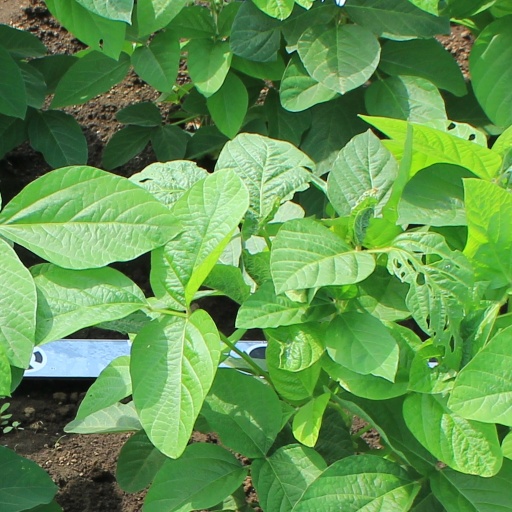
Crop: soybean